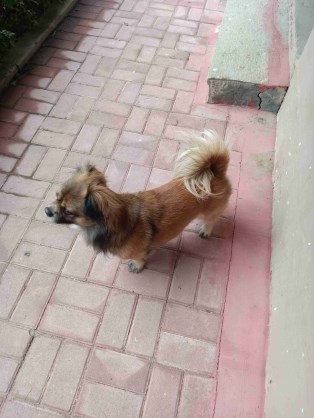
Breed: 3336-n000121-chinese_rural_dog